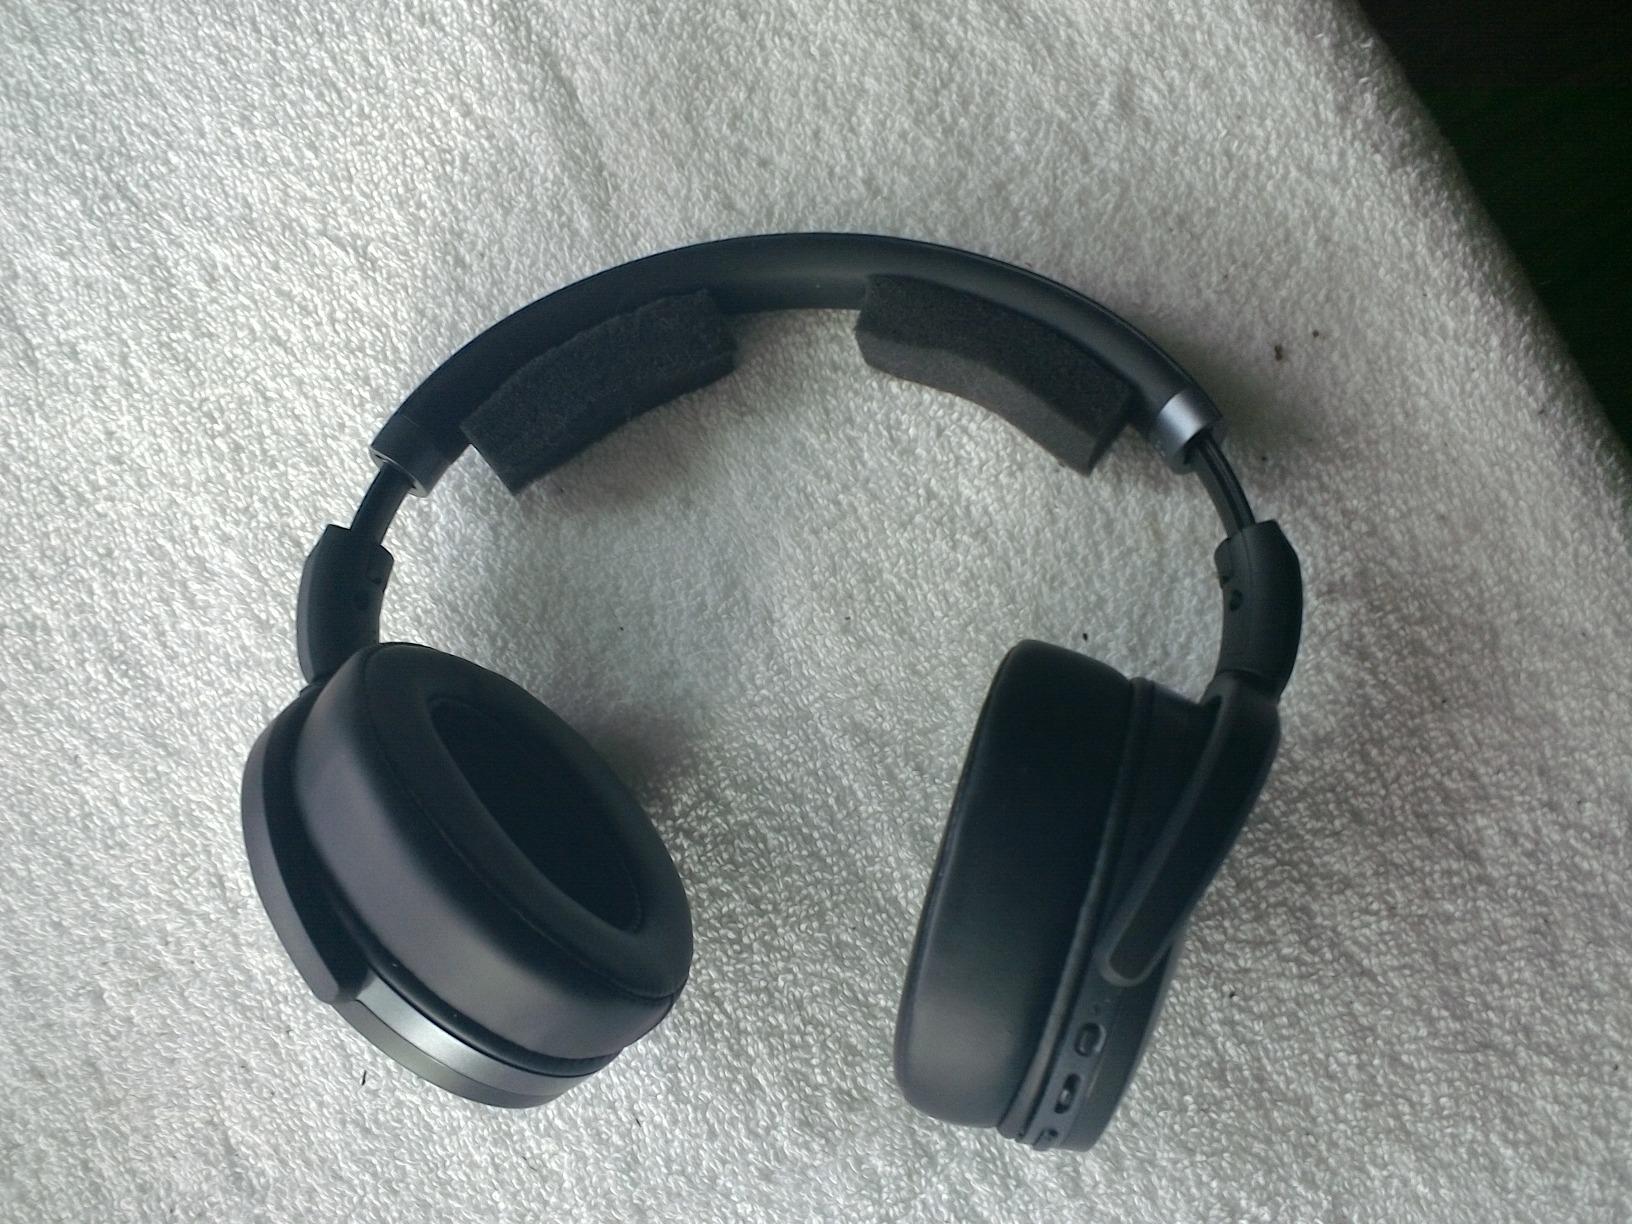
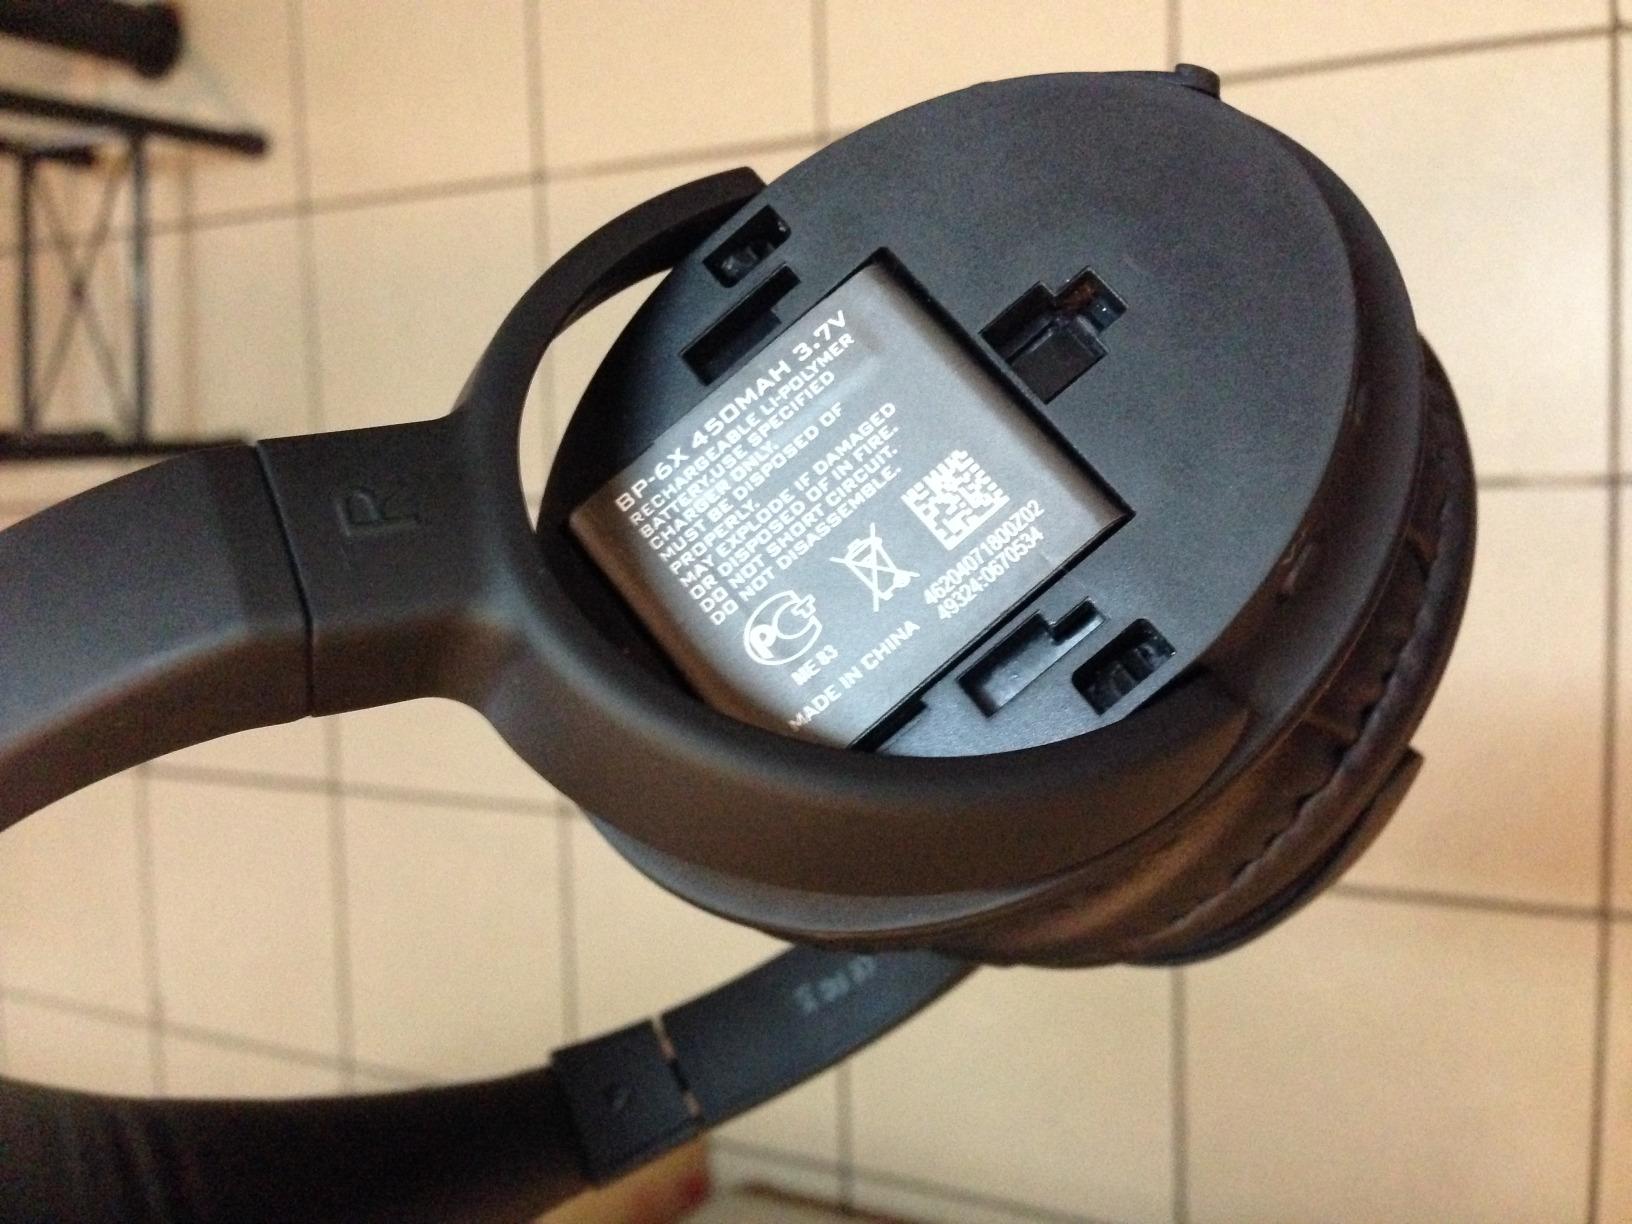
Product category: headphones
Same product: no